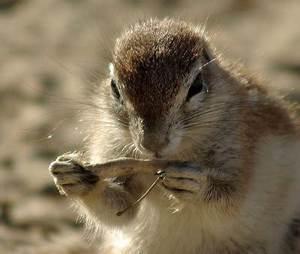
squirrel